List of Mexican military installations

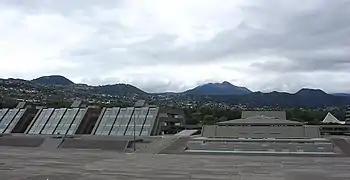
The "Heroic Military College" is the largest military educational institution in Mexico

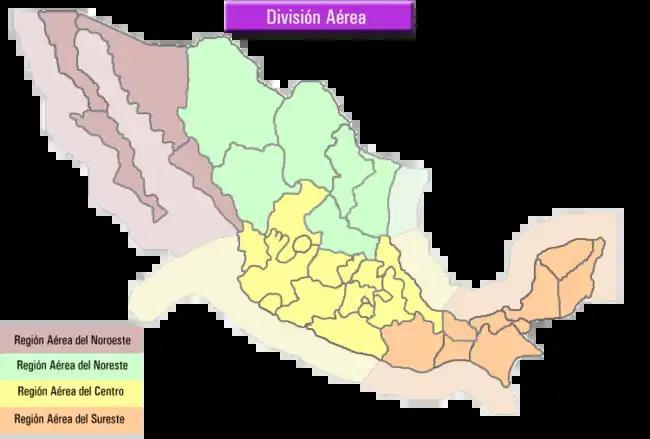
Mexican Air Force Regions

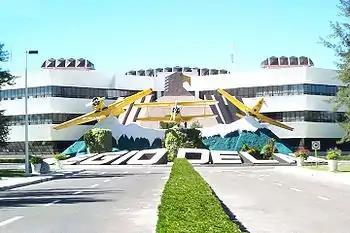
Air Force Academy building in Zapopan

The Naval Force is divided into 8 Naval Regions ("Región Naval"), 14 Naval Zones ("Zona Naval") and 14 Naval Sectors ("Sector Naval"):